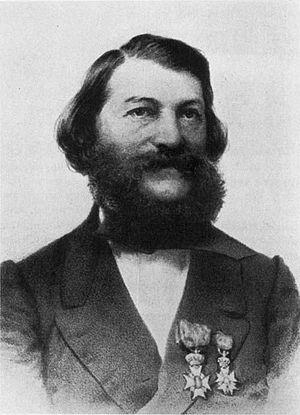
Hermann Lebert est un médecin et un naturaliste allemand d'origine juive, né à Breslau le 9 juin 1813 et décédé le 1ᵉʳ août 1878 à Bex.